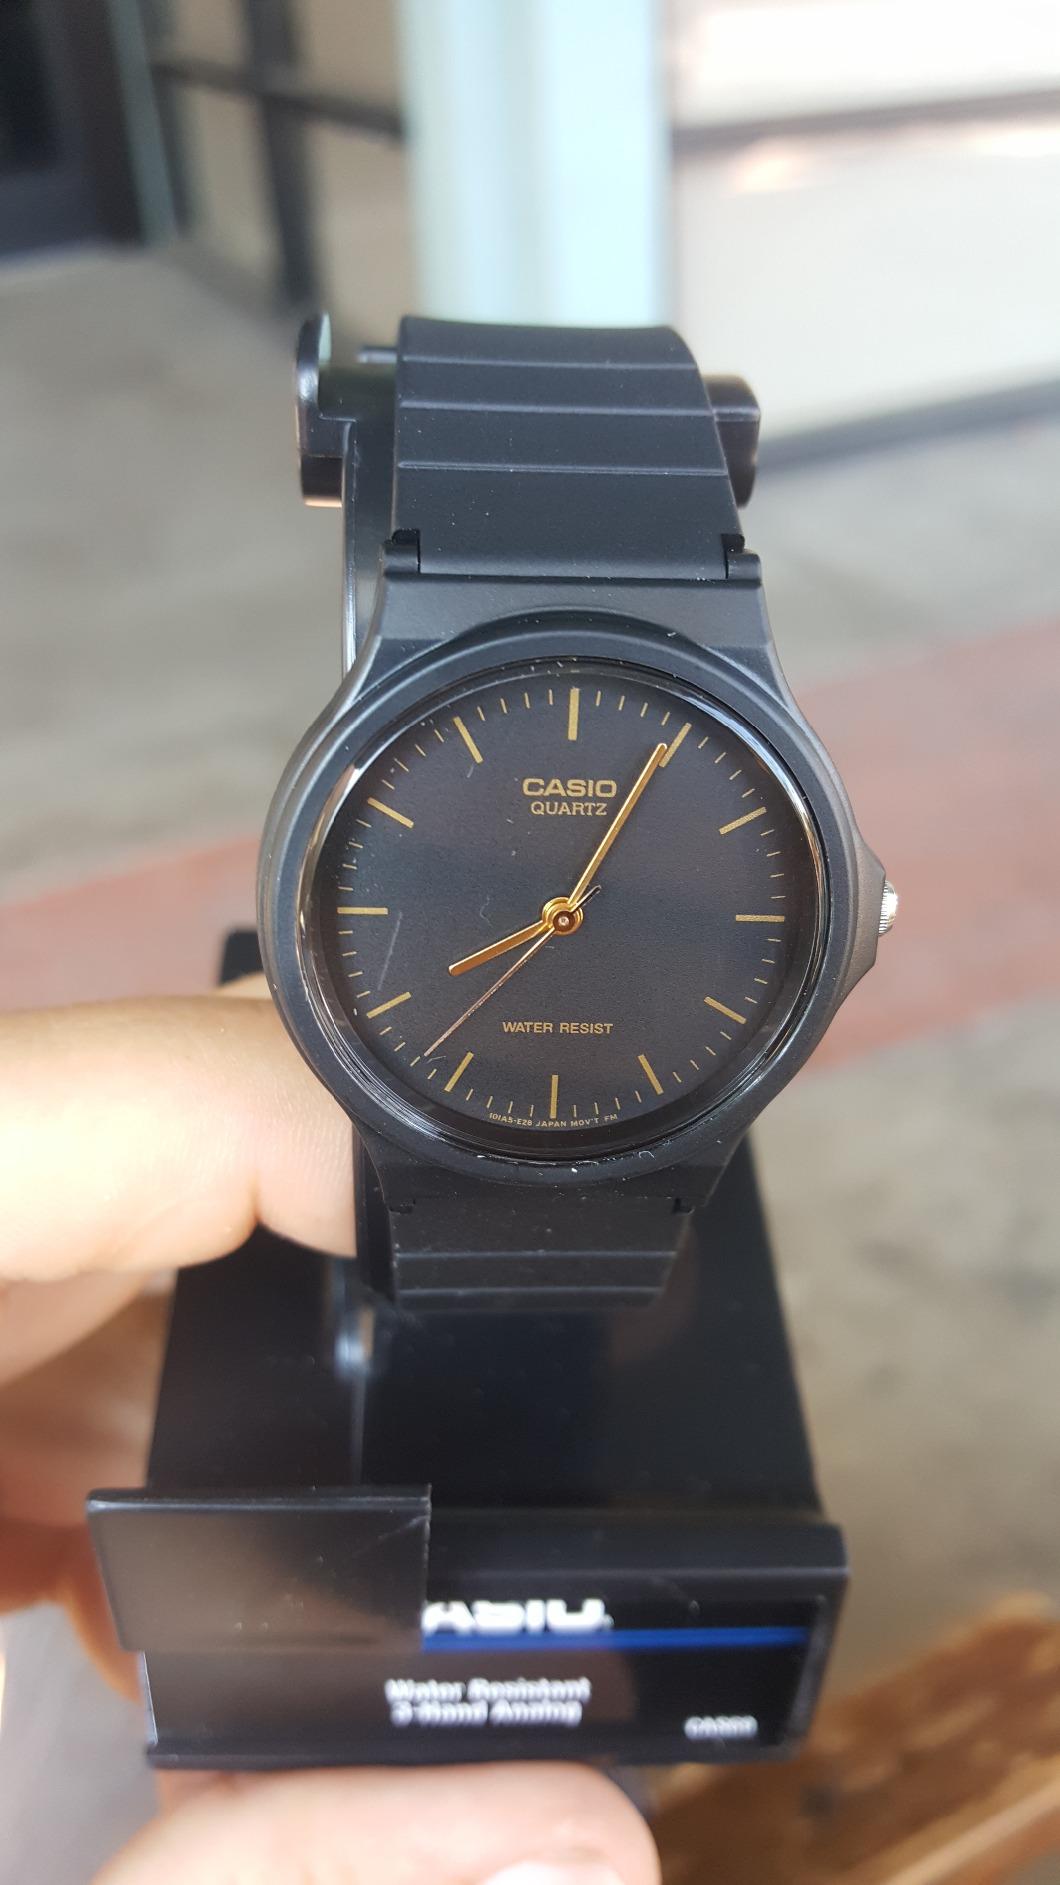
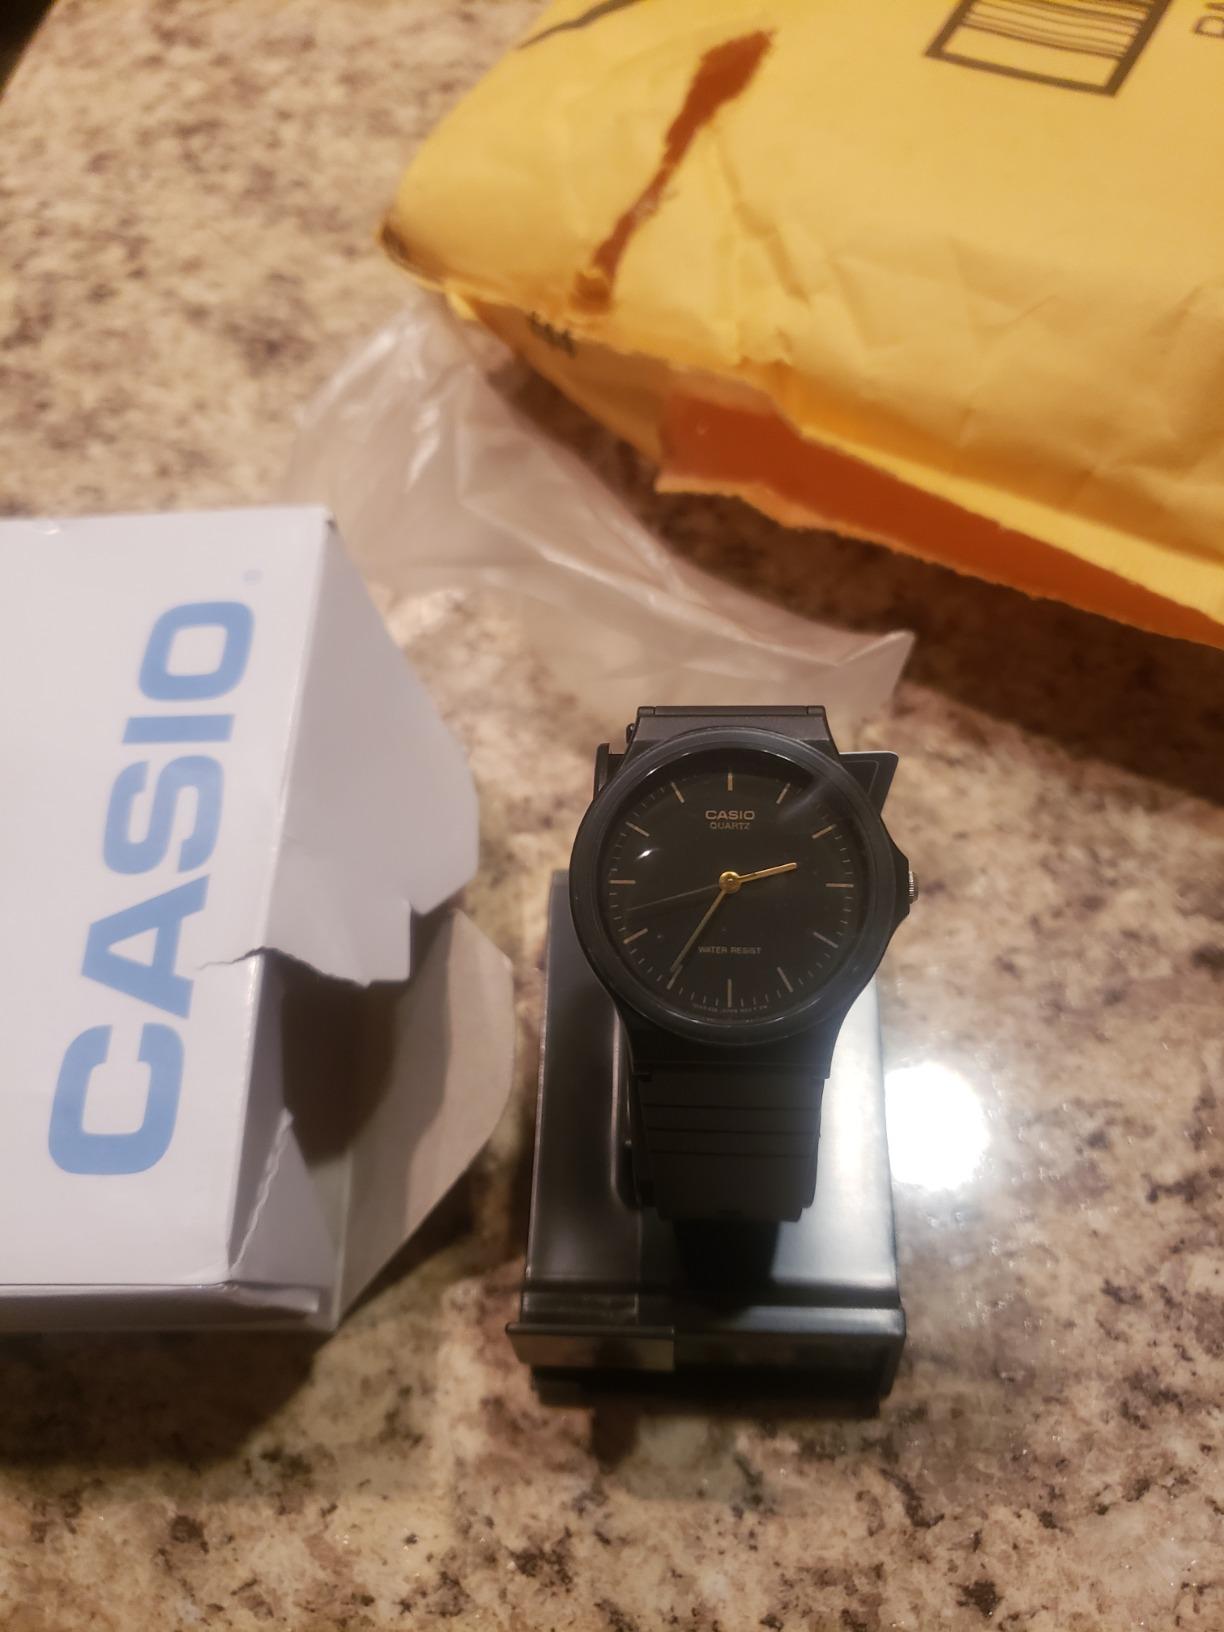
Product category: accessories_watch
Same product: yes